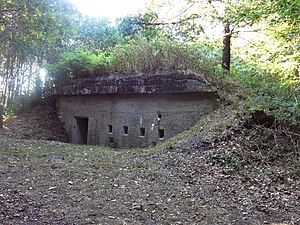
Andholm Batteri
Den vestligste af stillingens 3 bevarede bunkere
Andholm Batteri - vestlige mandskabsbunker
Andholm Batteri ligger 3,4 kilometer nord for Rødekro. Det var en del af Sikringsstilling Nord